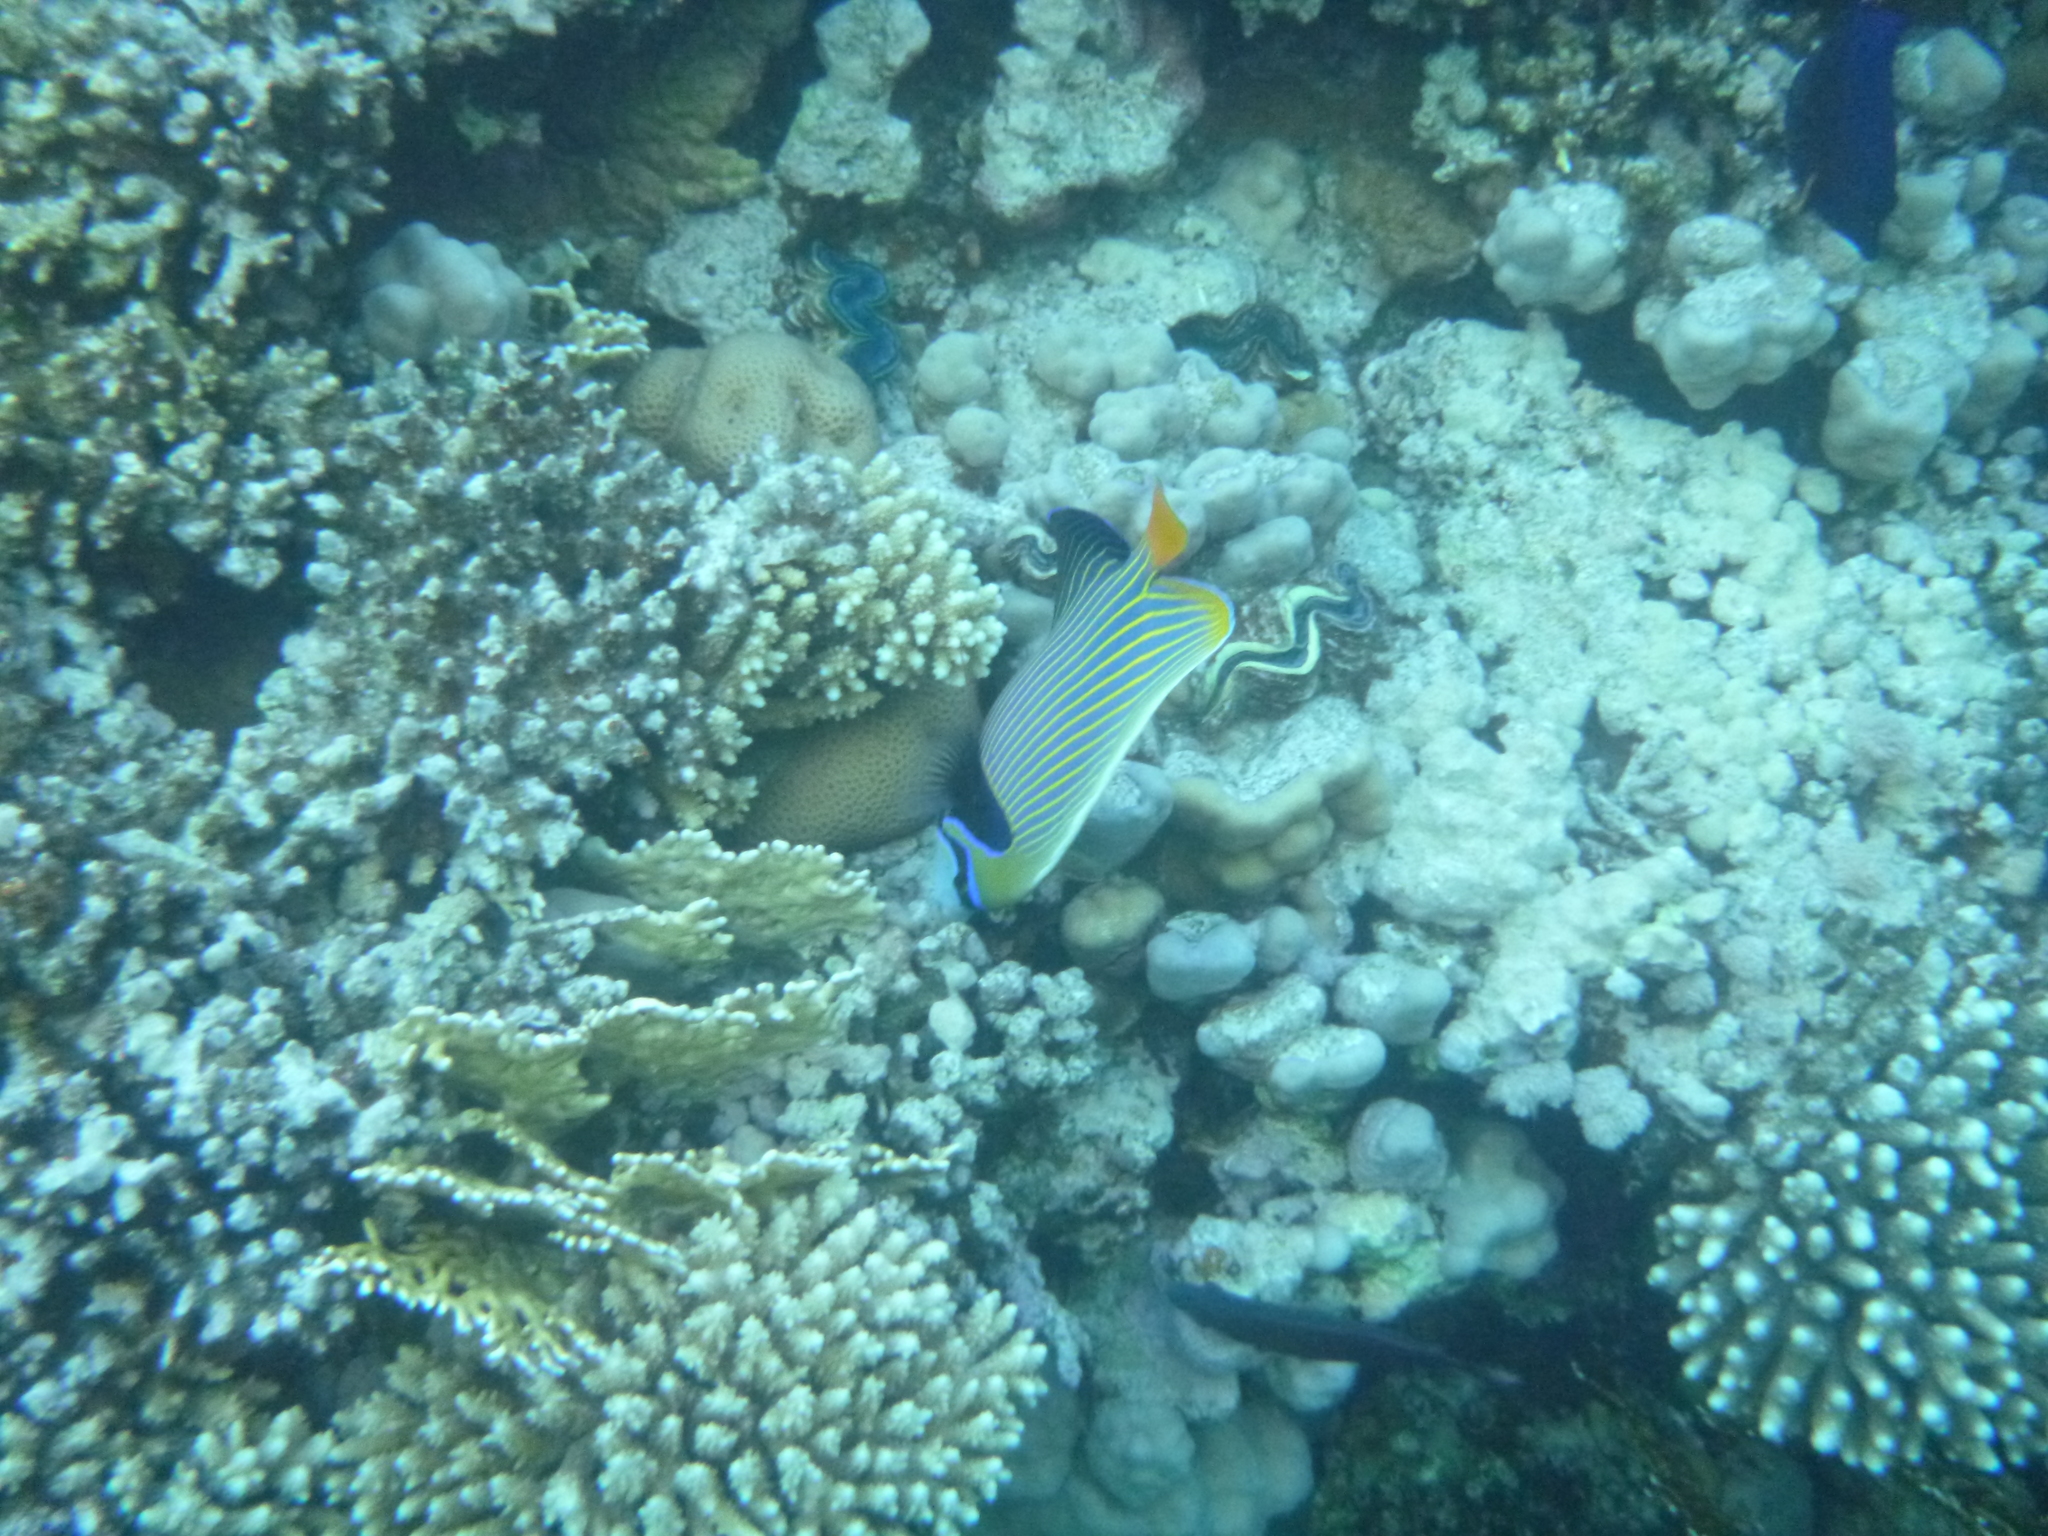
Pomacanthus imperator (Emperor Angelfish)